Describe the emotion expressed in this image:  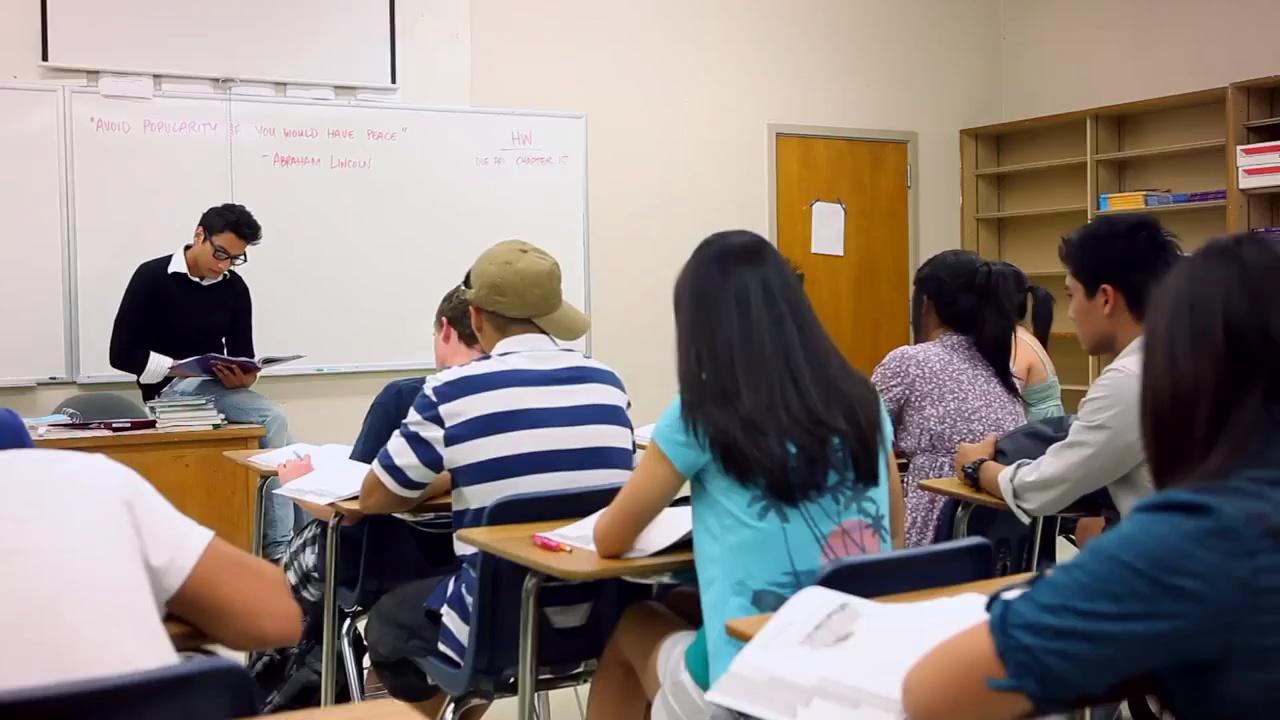
This person displays Suffering, valence and arousal with high intensity.